The Practice (1976 TV series)

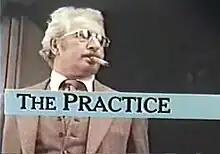
Title card showing Danny Thomas as Dr. Jules Bedford.

The Practice is an American sitcom starring Danny Thomas that centers on a father and son who are both physicians in New York City. The show aired from January 30, 1976, to January 26, 1977.